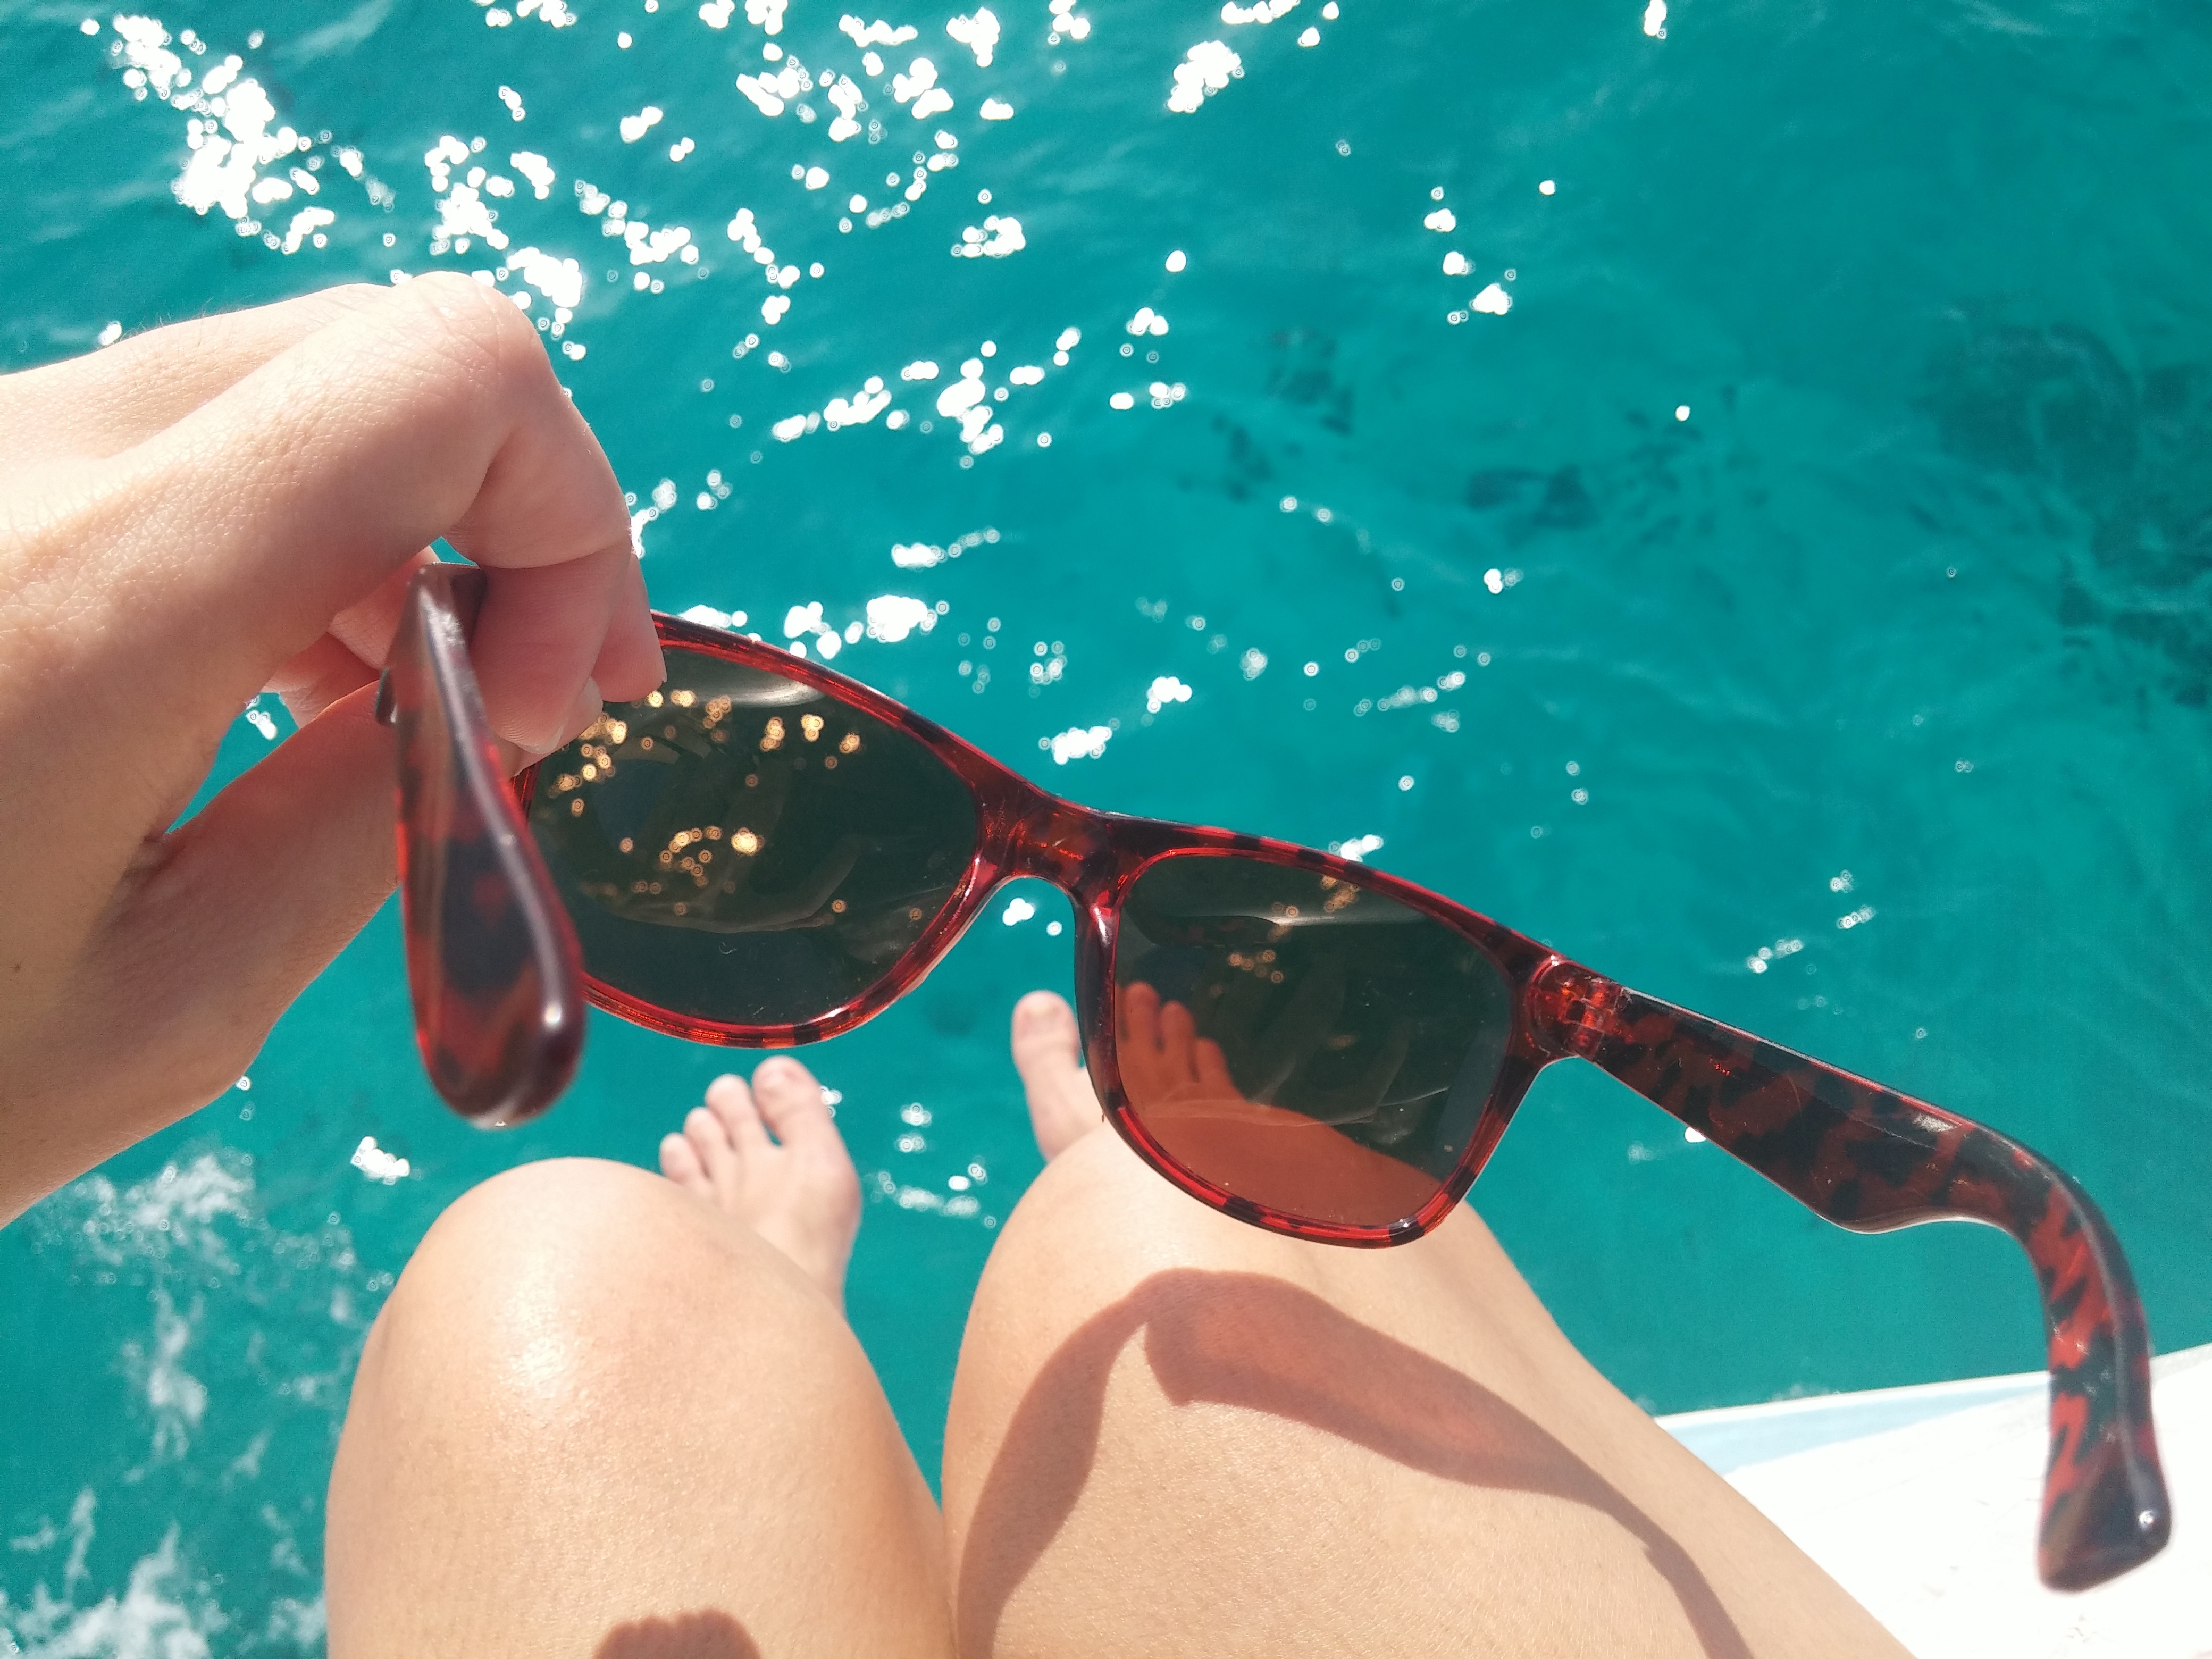
ocean, summer, vacation, underwater, relax, swimming pool, swimming, swimmer, sunglasses, glasses, chill, blue sea, water sport